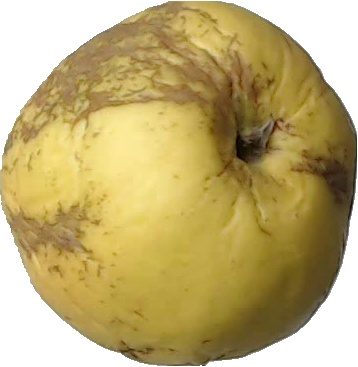
Label: apple_golden_1